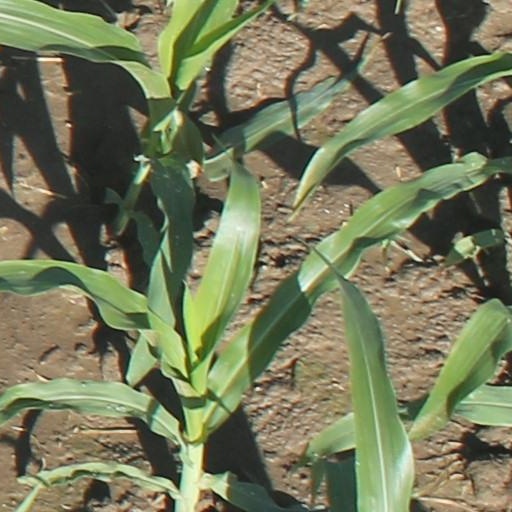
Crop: maize; corn